Emperor Gaozong of Tang

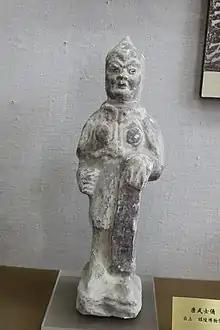
Tang shieldbearer

During his 34-year reign, he was unable to exercise power alone and was under the control of several of his great ministers and his wife, Empress Wu. The order of the regents were: